Climate change in Texas

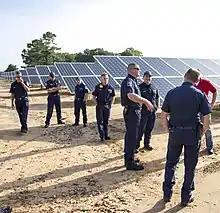
Solar power station, Krugerville

Climate change is expected to have a widespread and significant impacts on Texas. Extreme hot days are expected be more frequent due to the increasing average temperature. With higher temperature, there could be decreasing relative humidity and increasing evapotranspiration. Therefore, the degree of aridity would rise and even longer and more severe droughts could happen. There will be less available water resources under climate change and water scarcity can be exacerbated by the rapidly growing water demand due to fast urbanization in Texas.